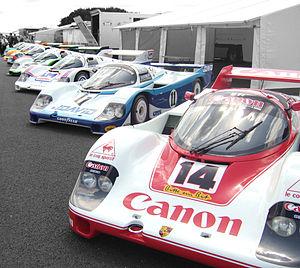
Obermaier Racing est une équipe de sport automobile allemande ayant appartenu à Jürgen Lässig et Otto Altenbach. Elle a participé, en tant qu'équipe privée Porsche, aux championnat du monde des voitures de sport ainsi que dans de nombreux championnats internationaux. L'Obermaier Racing a finalement cessé toute activité en 2004.
Le John Fitzpatrick Racing est une équipe de sport automobile anglaise fondée par le pilote John Fitzpatrick en 1981. Elle a participé, en tant qu'équipe privée Porsche, aux courses de voitures de sport et concouru dans de nombreux championnats internationaux. le JFR a finalement cessé toute activité à la fin de la saison 1986 en raison de l'augmentation du coût pour participer au championnat du monde des voitures de sport.